Bromsgrove

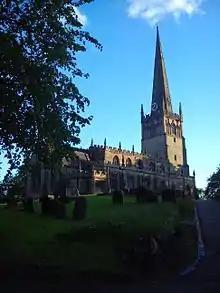

Bromsgrove is sited at the centre of a very large parish, with its church, St John the Baptist, standing at a prominent point in the local landscape. Bromsgrove, along with all the towns in north Worcestershire, was committed to defending the city of Worcester, and is recorded to have contributed burgesses to Droitwich in 1086. There may also have been Anglo-Saxon or Norman fortifications in Bromsgrove, but no archaeological evidence remains outside the literature.